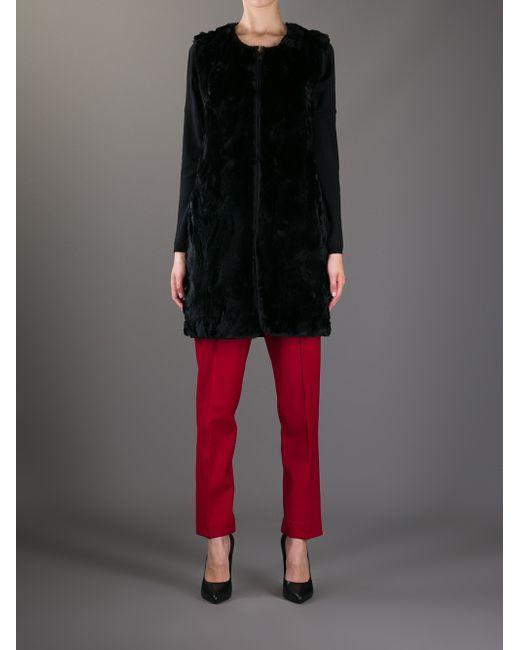
Damen Langarm schwarzer Pelzmantel